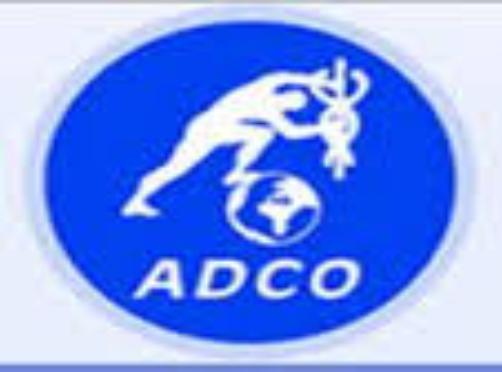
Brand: ADCO
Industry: Necessities